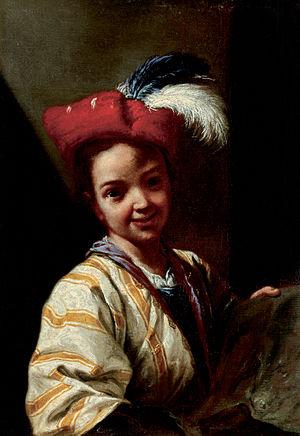
Antonio Amorosi est un peintre italien du baroque tardif qui a été actif à Ascoli Piceno et à Rome.